Bob Harrington (preacher)

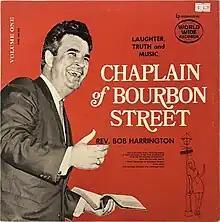
"Chaplain Of Bourbon Street", album by Rev. Bob Harrington, 1966

Bob Harrington (September 2, 1927 – July 4, 2017) was an American preacher who became one of the leading evangelists of the 1960s and 1970s. Known as the "Chaplain of Bourbon Street", he gained fame through a series of recordings, books, and most notably a series of debates on the existence of God with prominent atheist Madalyn Murray O'Hair. At the height of his popularity he abandoned his wife and ministry. He became a motivational speaker in Florida, eventually returning to Christian evangelism at the end of his life.